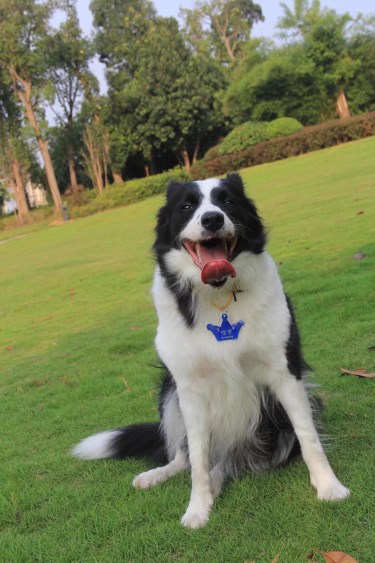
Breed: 2594-n000109-Border_collie